Alban Lenoir

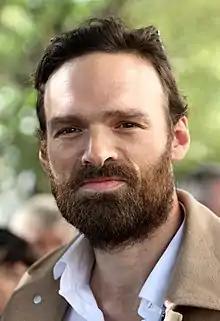
Lenoir in 2016

Alban Lenoir (born 16 December 1980) is a French actor. He was nominated for the Lumière Award for Best Male Revelation for his leading role in the film "French Blood" (2015).